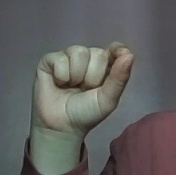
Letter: fa